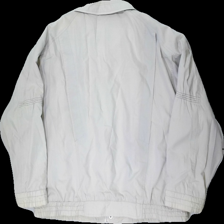
View: back
Type: Jacket
Category: Men
Brand: Not in the list
Brand text on label: Grafton
Colors: Beige
Material: 72% polyester, 28% cotton
Cut: Regular
Size: XL
Season: All
Stains: Major
Smell: Minor
Holes: Minor
Damage: ripped collar
Damage location: top center
Price range: <50
Recommended usage: Export